Kathleen Lonsdale

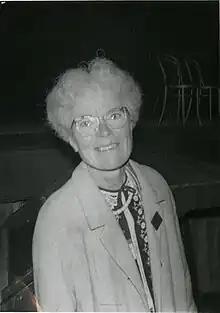
Lonsdale in 1968

Dame Kathleen Lonsdale ( Yardley; 28 January 1903 – 1 April 1971) was an Irish crystallographer, pacifist, and prison reform activist. She proved, in 1929, that the benzene ring is flat by using X-ray diffraction methods to elucidate the structure of hexamethylbenzene. She was the first to use Fourier spectral methods while solving the structure of hexachlorobenzene in 1931. During her career she attained several firsts for female scientists, including being one of the first two women elected a Fellow of the Royal Society (FRS) in 1945 (along with Marjory Stephenson), first female professor at University College London, first woman president of the International Union of Crystallography, and first woman president of the British Association for the Advancement of Science.